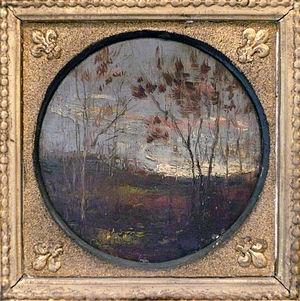
Le nuage rose, Francois-Auguste Ravier, Musée Albert André, Bagnols-sur-Cèze, Gard
François-Auguste Ravier est un peintre paysagiste français, né à Lyon le 4 mai 1814, mort à Morestel le 26 juin 1895.
Le musée Albert-André, consacré aux arts et surtout à la peinture, est l'un des deux musées municipaux de Bagnols-sur-Cèze dans le Gard. Il occupe le second étage de l'hôtel de ville.